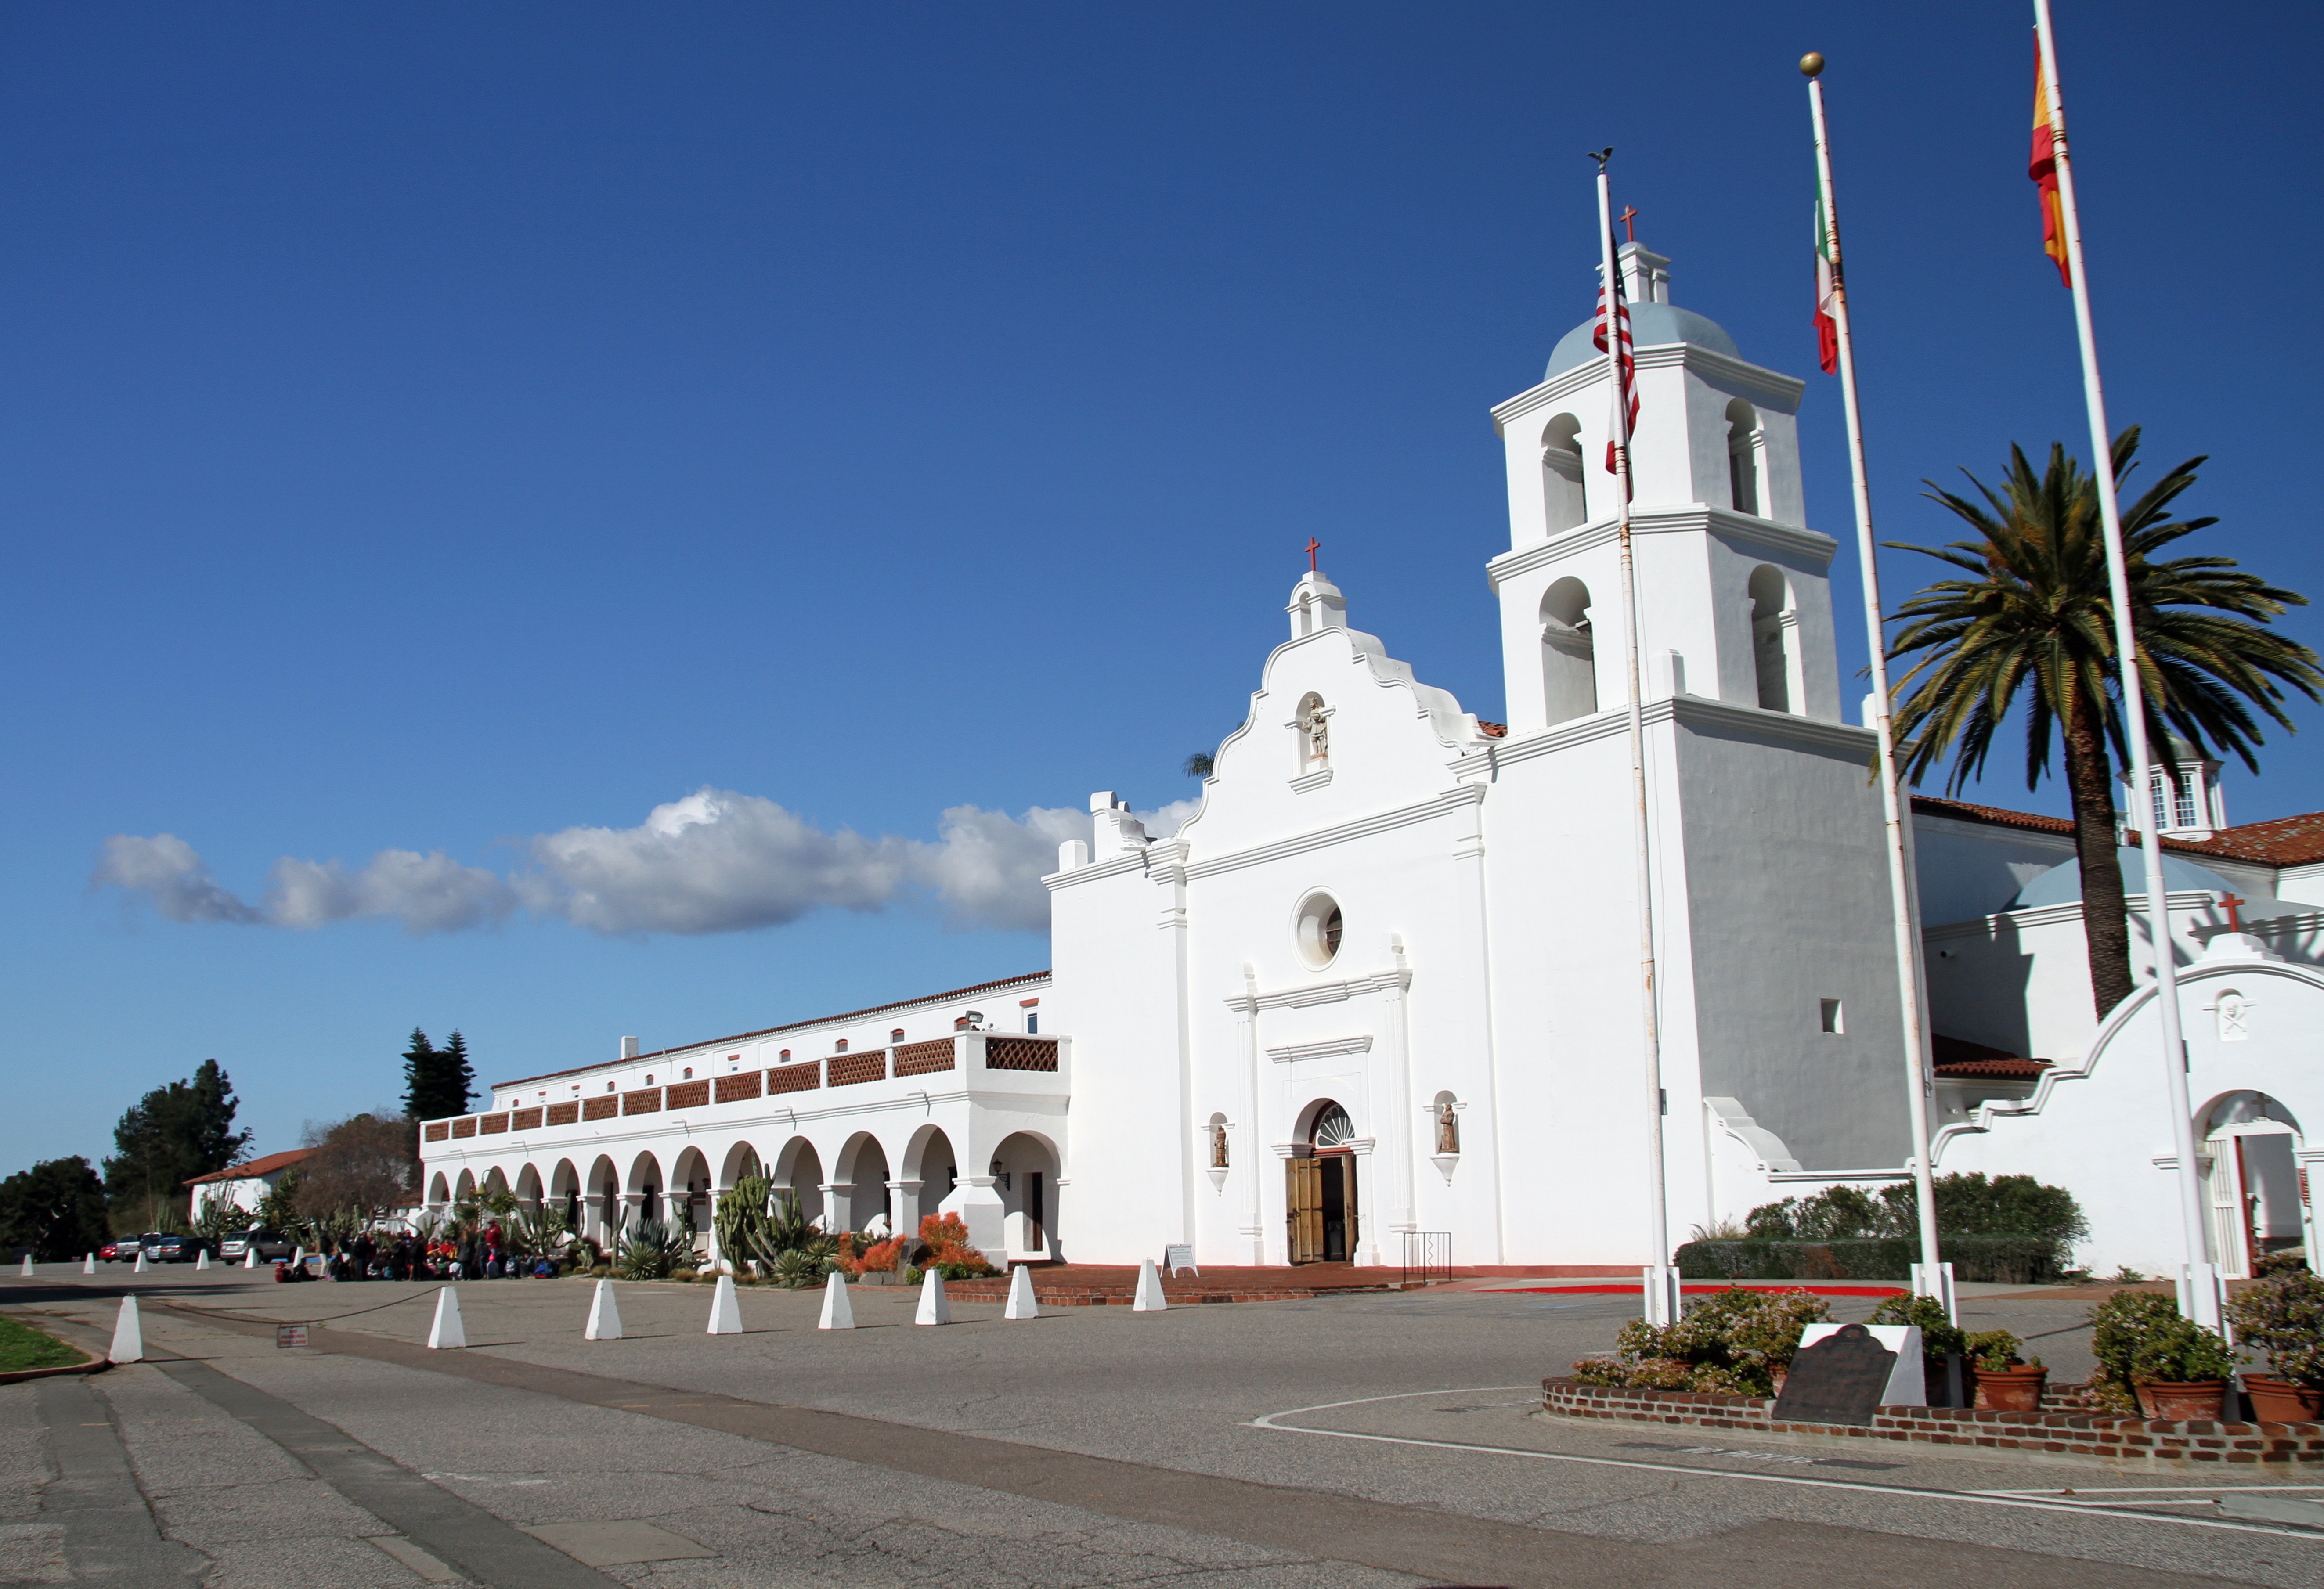
architecture, building, tower, plaza, landmark, church, california, place of worship, town square, san diego